Seifert surface

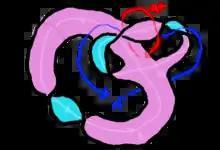
An illustration of (curves isotopic to) the pushoffs of a homology generator "a" in the positive and negative directions for a Seifert surface of the figure eight knot.

has formula_12 the linking number in Euclidean 3-space (or in the 3-sphere) of "a" and the "pushoff" of "a" in the positive direction of formula_2. More precisely, recalling that Seifert surfaces are bicollared, meaning that we can extend the embedding of formula_2 to an embedding of formula_15, given some representative loop formula_16 which is homology generator in the interior of formula_2, the positive pushout is formula_18 and the negative pushout is formula_19.